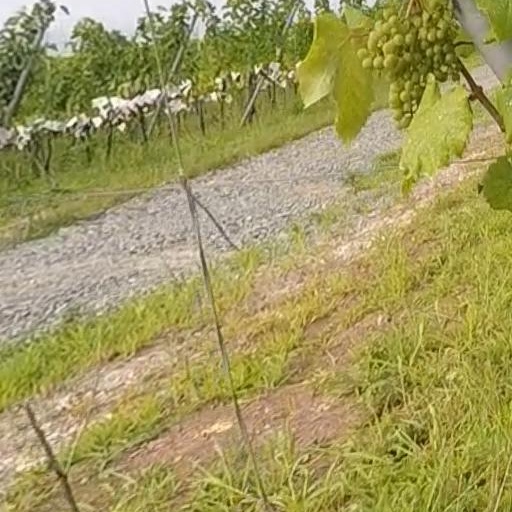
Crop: grape